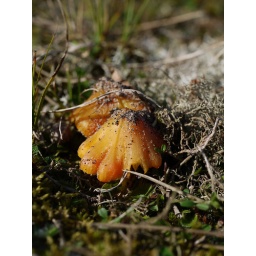
These were growing in between pine forests and sand dunes at Holkham in Norfolk.